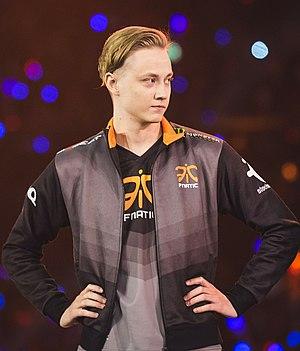
Martin Larsson, connu sous le pseudonyme de Rekkles, est un joueur professionnel suédois de League of Legends, jouant actuellement au poste de Carry AD de l'équipe Fnatic aux League of Legends European Championship. Il a été décrit comme "probablement l'un des meilleurs Carry AD du Monde". Il fait partie des rares Européens à s'être hissé jusque qu'en finale des World Championship. La dernière fois où une équipe européenne a atteint ce niveau remonte à la Saison 1 où les Fnatic avaient remporté le titre. Les Fnatic ont perdu la finale 0-3 contre les Invictus Gaming, une équipe chinoise qui a par conséquent remporté le titre de champions du monde lors de cette Saison 8. Cette année-la a été particulière pour de nombreuses raisons : première fois depuis de nombreuses années que deux équipes européennes atteignaient la demi-finale, première fois depuis de nombreuses années qu'une équipe d’Amérique du Nord atteignait la demi-finale et également la première fois depuis de nombreuses années qu'aucune équipe coréenne n'a réussi à se qualifier en demi-finale. Il a également joué auparavant pour Alliance et Elements.